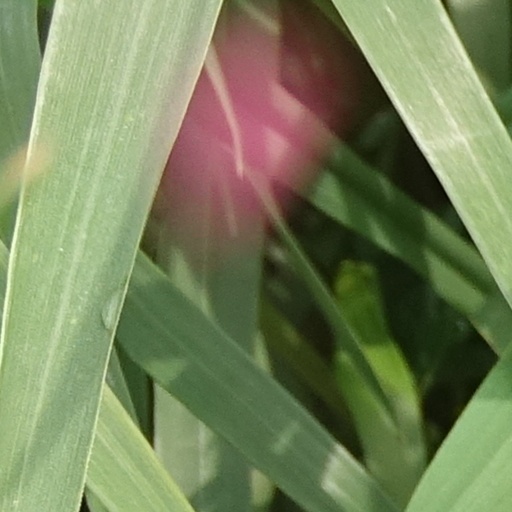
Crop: wheat